John C. Proctor Recreation Center

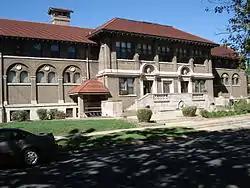

The John C. Proctor Recreation Center was constructed in Peoria, Illinois, United States in 1913. The Classical Revival center was built per the provisions of its founders will, John C. Proctor. It was designed by Hewitt & Emerson. The building was added to the National Register of Historic Places on September 6, 1979.